Wine, Women and Song (film)

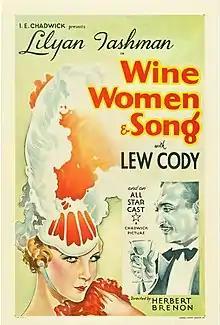
Theatrical release poster

Wine, Women and Song is a 1933 American pre-Code drama film directed by Herbert Brenon and starring Lilyan Tashman, Lew Cody and Marjorie Reynolds.